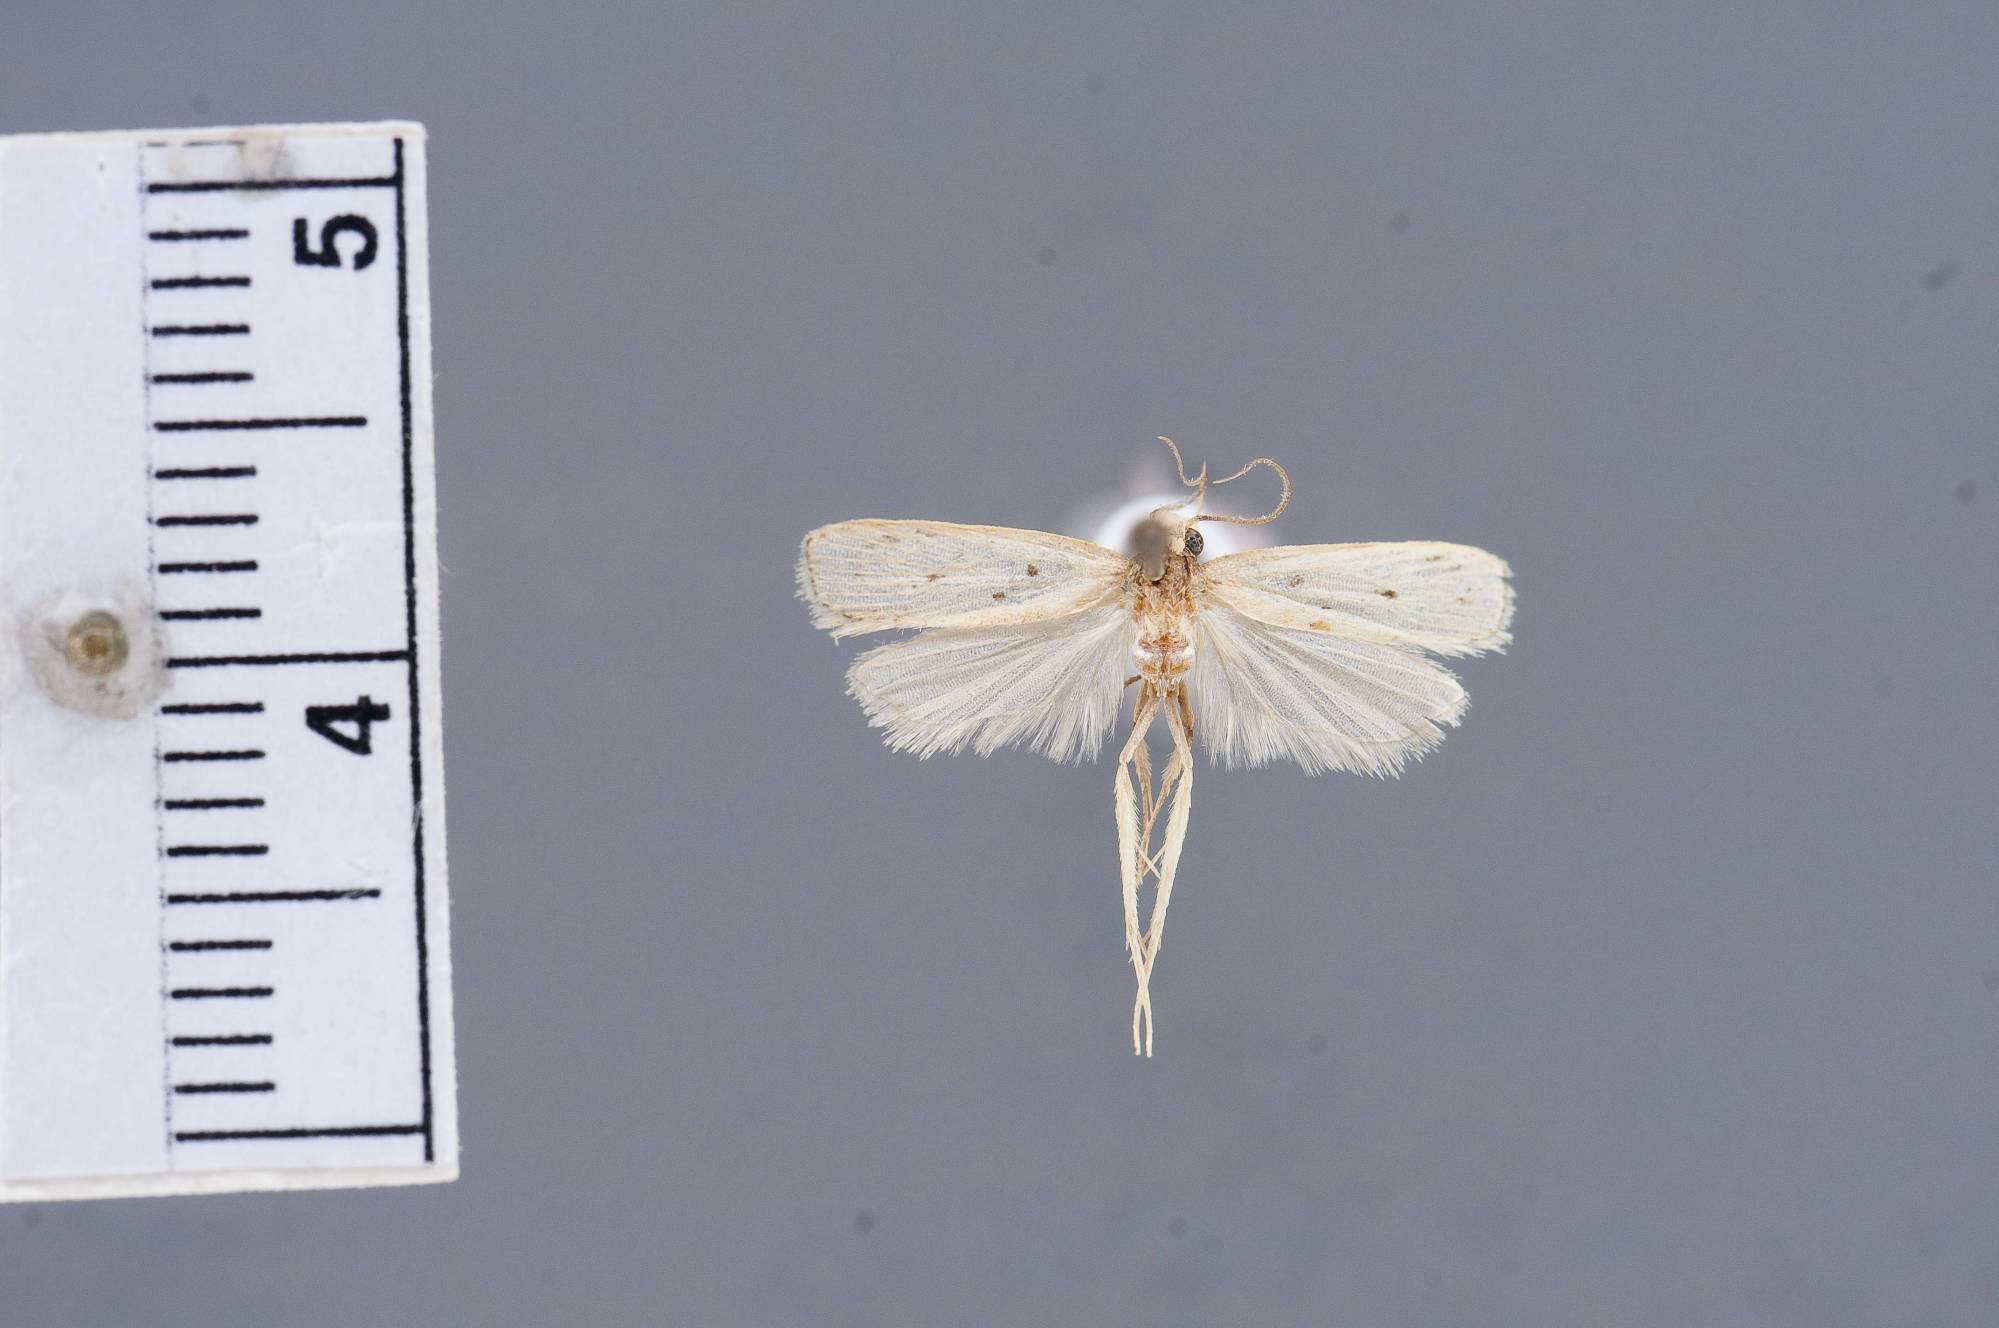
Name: Odites apicalis
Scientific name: Odites apicalis Diakonoff, 1968
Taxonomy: Animalia, Arthropoda, Insecta, Lepidoptera, Glossata, Depressariidae, Oditinae
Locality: Luzon, Mt. Makiling, Philippines
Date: [Not Stated]